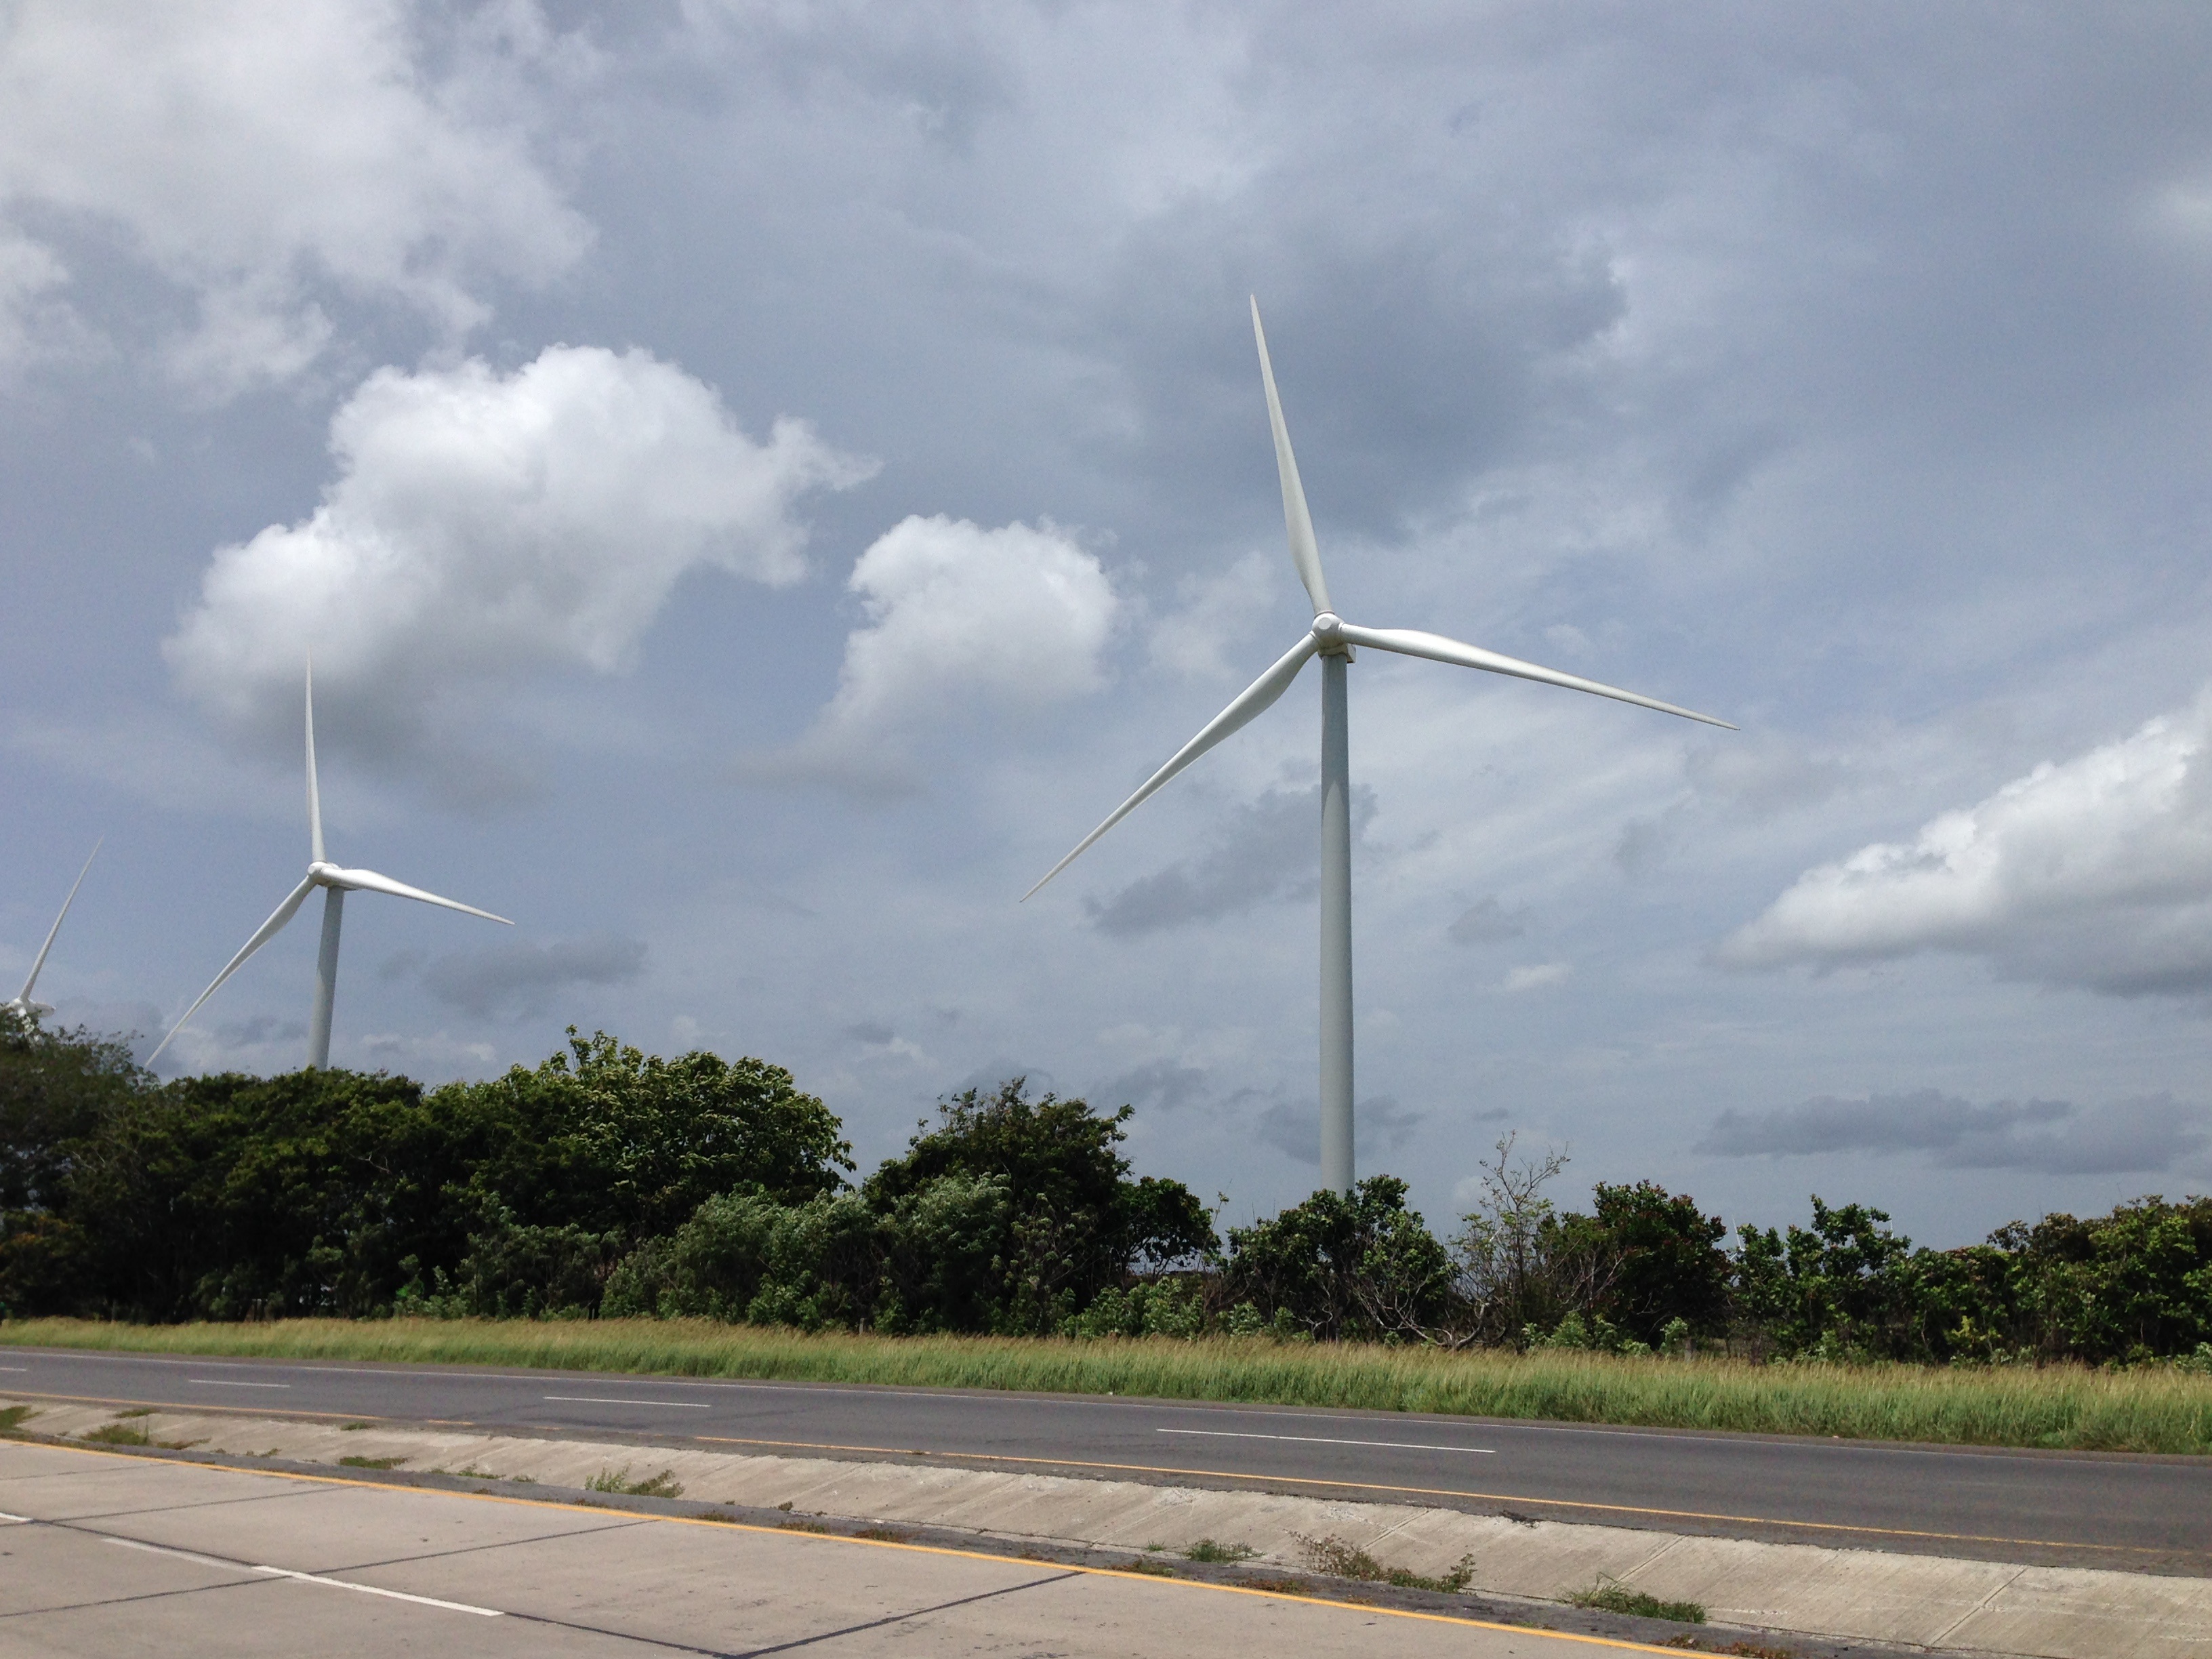
farm, windmill, wind, machine, environmental, wind turbine, electricity, energy, ecology, power, wind farm, sustainable, wind turbines, panama, clean energy